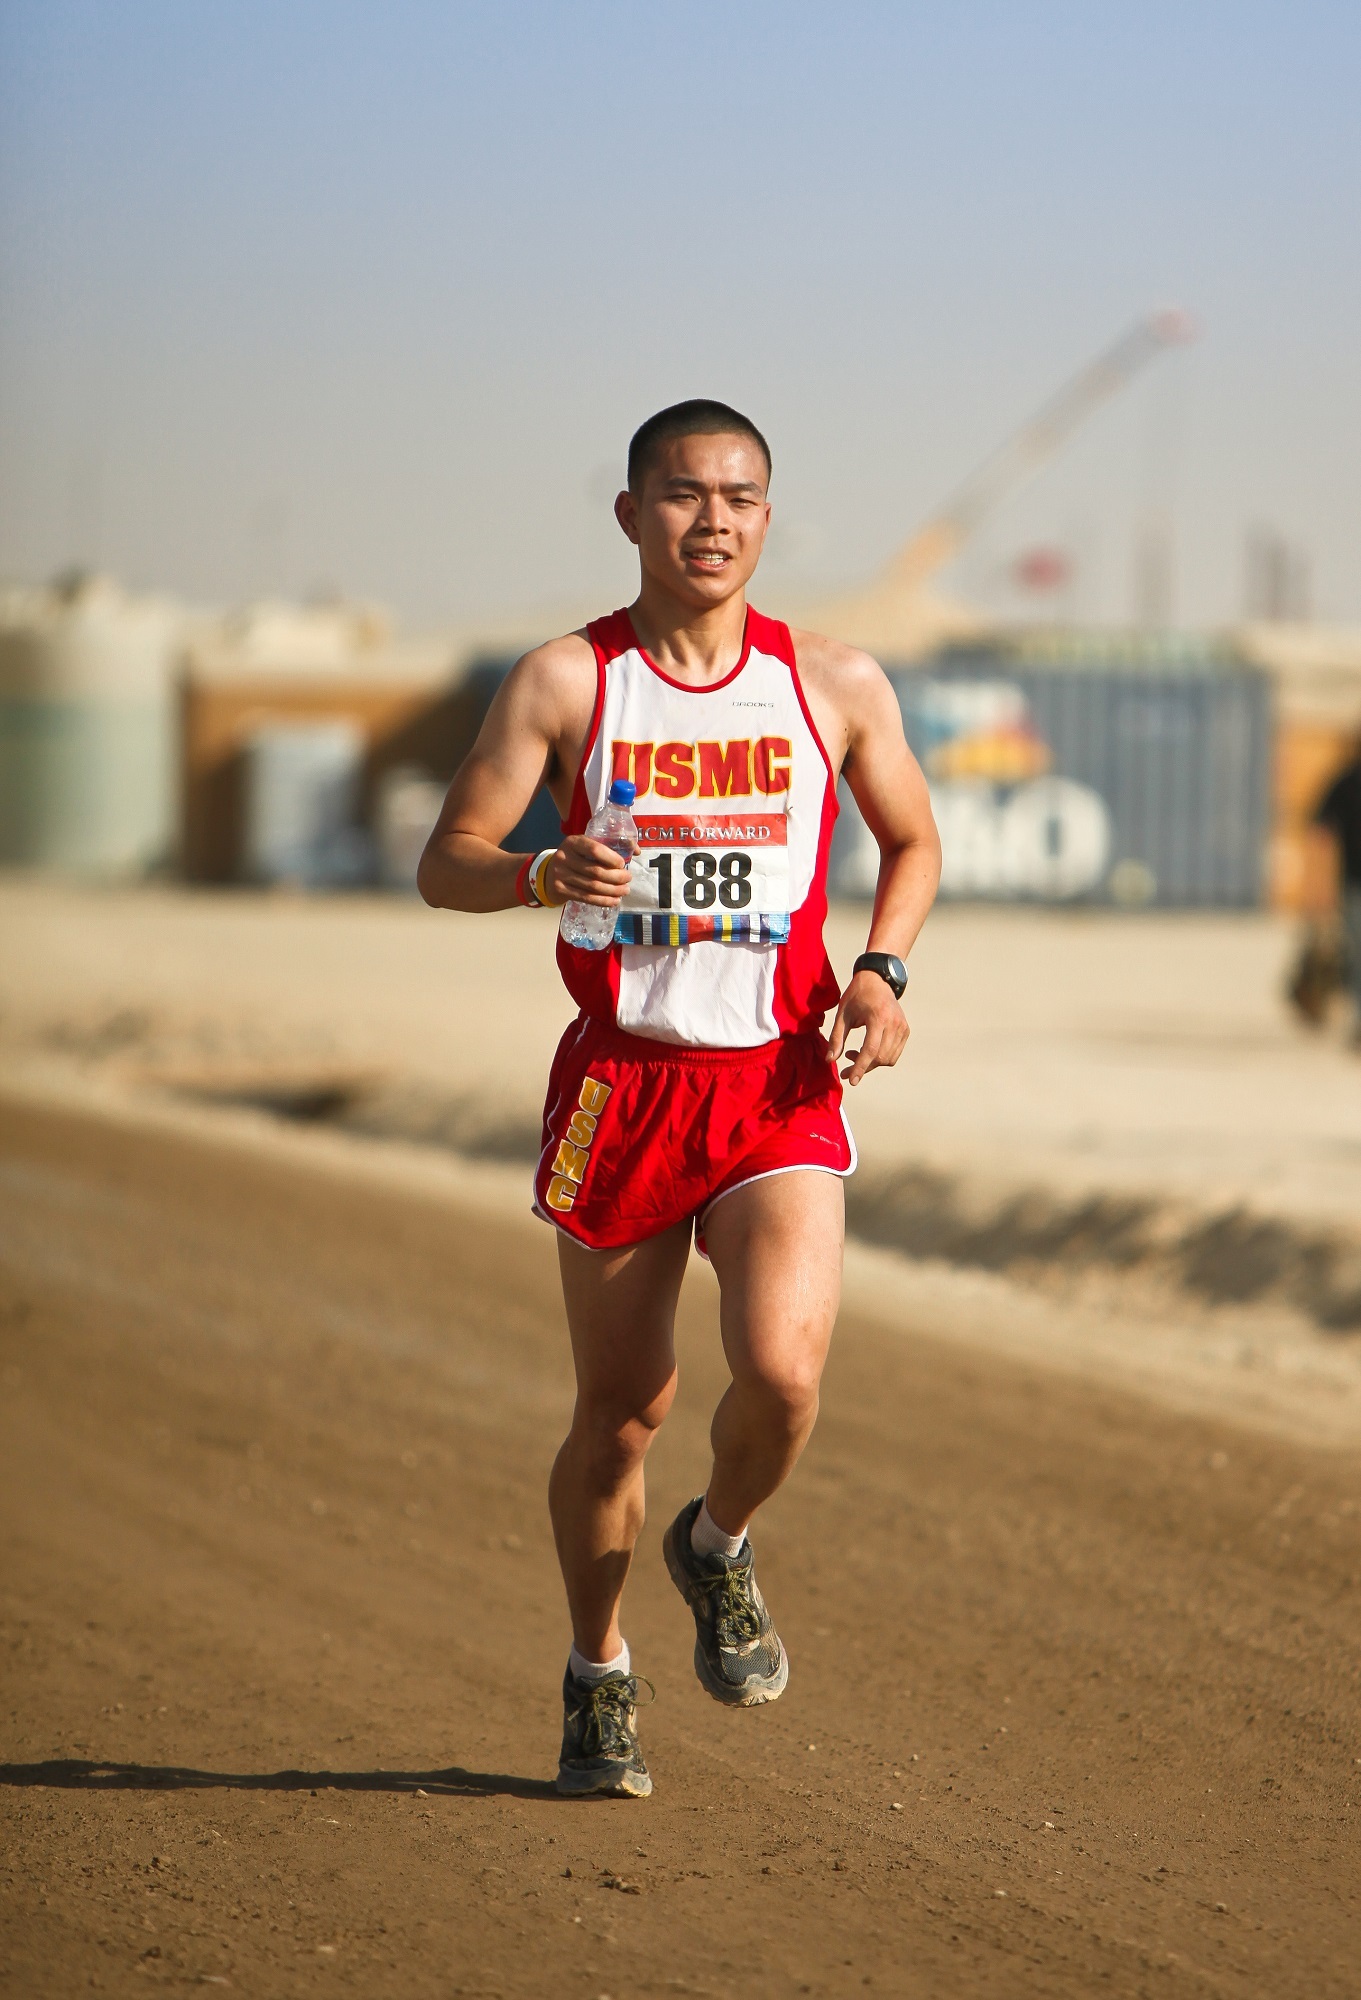
man, outdoor, person, running, run, male, recreation, military, usa, training, jogging, runner, jogger, exercise, lifestyle, healthy, fitness, workout, race, competition, marathon, sports, fit, endurance, athlete, athletics, sprint, active, marines, jog, cardio, physical exercise, outdoor recreation, human action, individual sports, endurance sports, ultramarathon, duathlon, track and field athletics, long distance running, cross country running, racewalking